Securitas

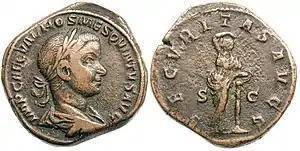
Securitas, the security of the Roman Empire, celebrated on the reverse of this sestertius by Hostilian.

In Roman mythology, Securitas was the goddess of security and stability, especially the security of the Roman Empire. On coinage Securitas was usually depicted leaning on a column. She first appears on a coin in 62 AD and then becomes a usual coin motif in the following centuries.